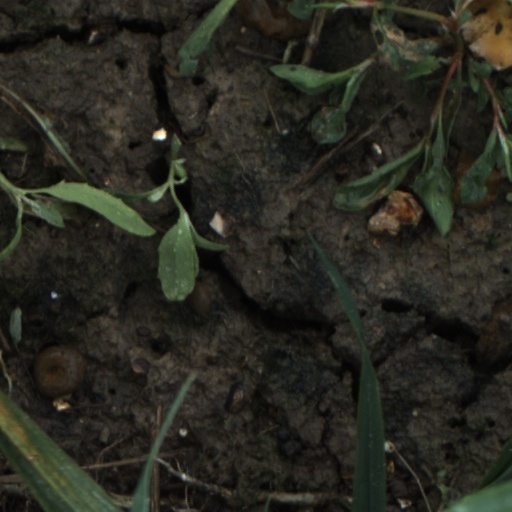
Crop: wheat